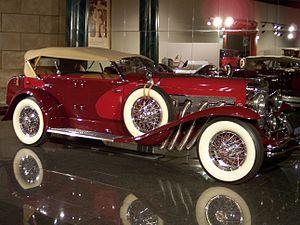
Duesenberg est une entreprise de construction automobile américaine du début du XXᵉ siècle.
Les Duesenberg J, JN, SJ et SSJ sont des modèles d'automobiles du constructeur automobile américain Duesenberg, produites à 481 exemplaires entre 1929 et 1937, et déclinés sous de multiples carrosseries.
Gordon Buehrig est un designer industriel américain, concepteur de quelques-unes des voitures américaines de luxe les plus mythiques de l'histoire de l'automobile des années 1930, dont les Duesenberg J, JN, SJ, SSJ, Auburn Speedster 851-852, et Cord 810/812...